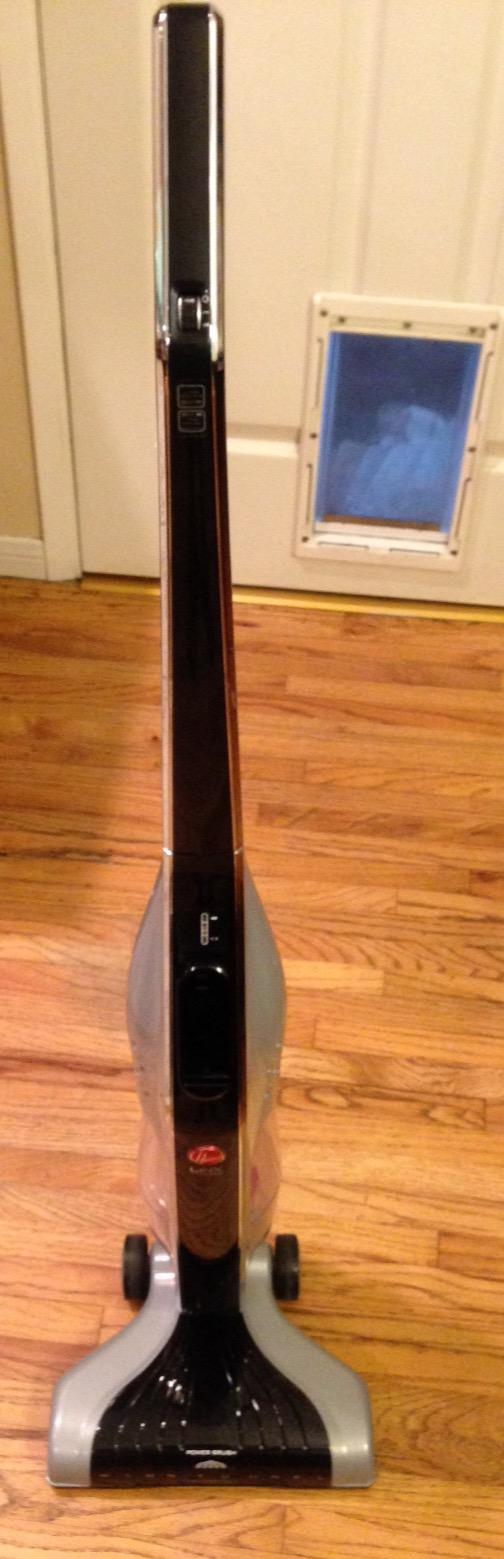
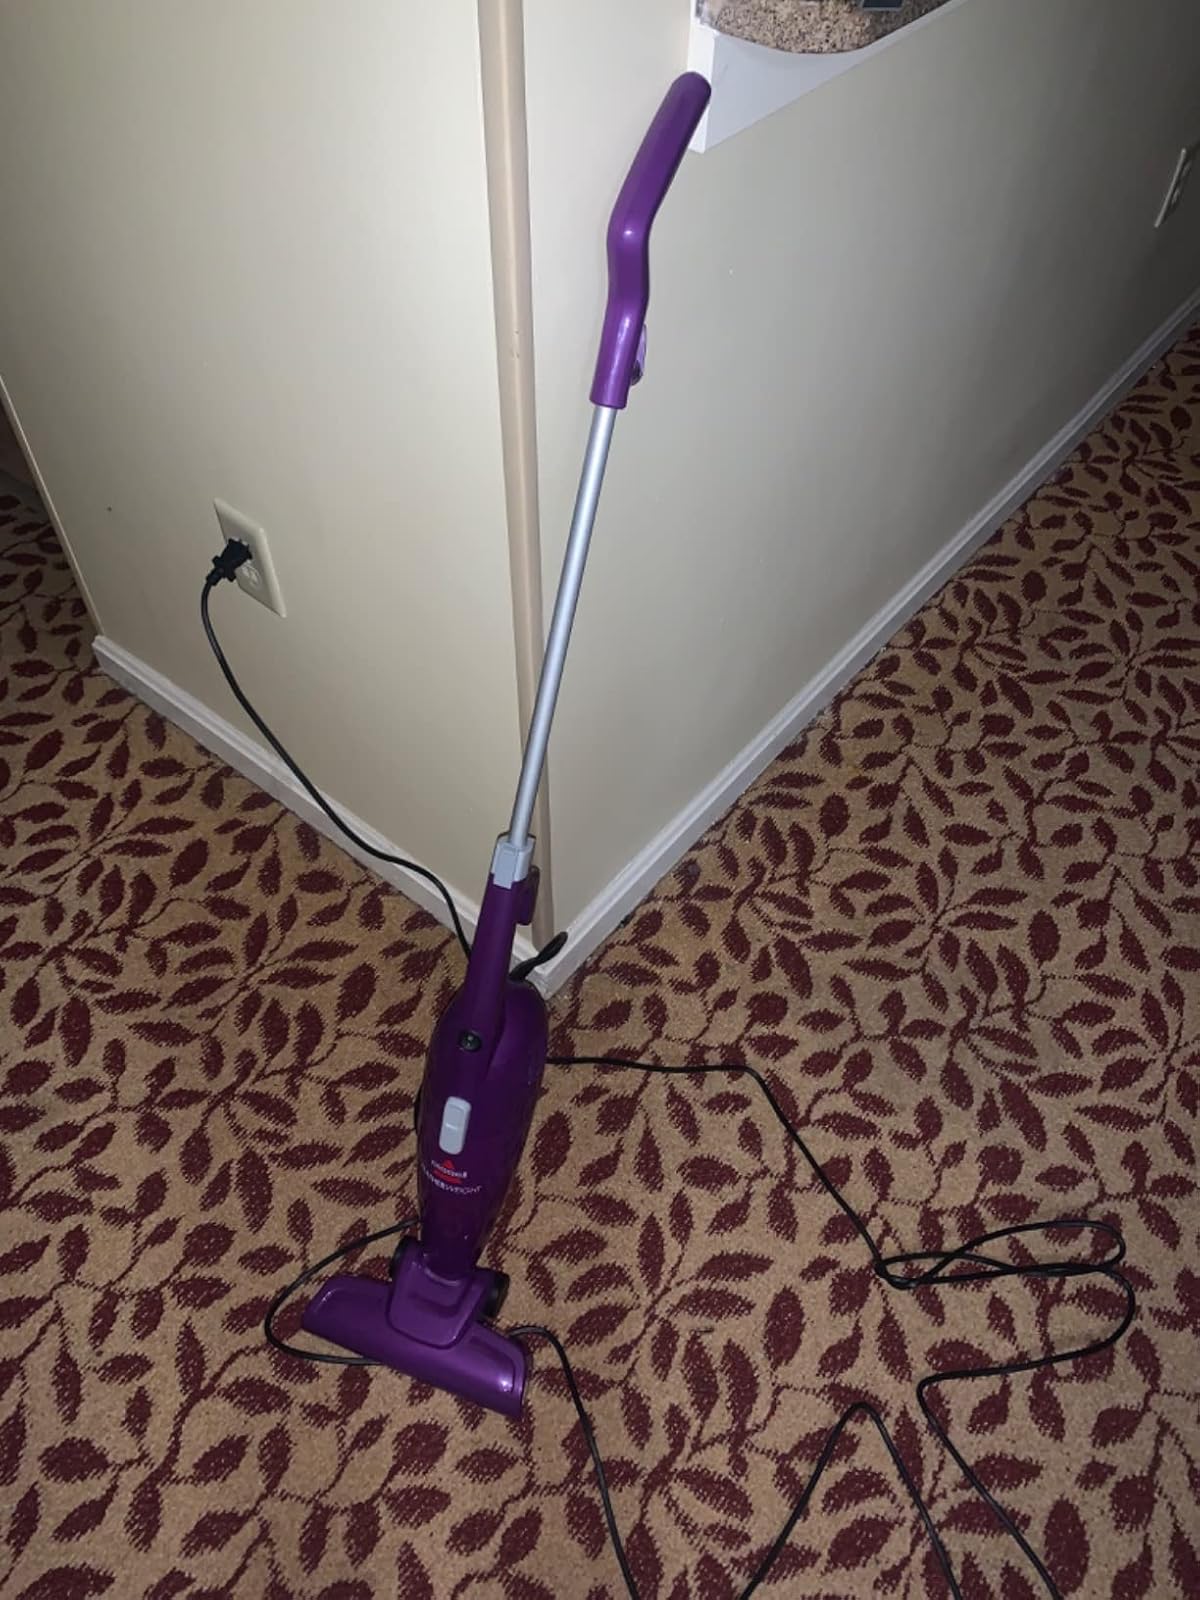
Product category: items_vacuum
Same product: no